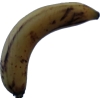
Label: banana